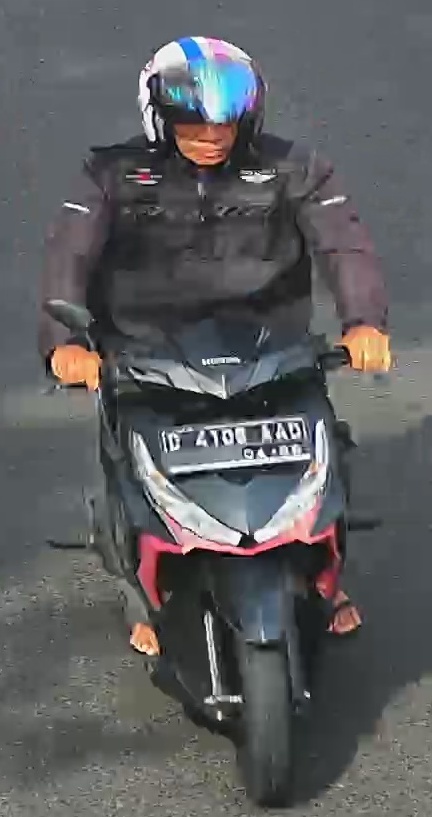
person-with-helmet: 1
person-without-helmet: 0